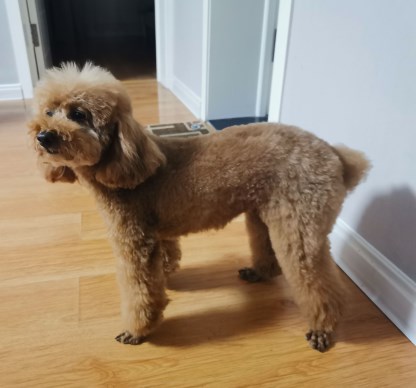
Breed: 7449-n000128-teddy